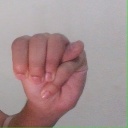
अक्षर: म